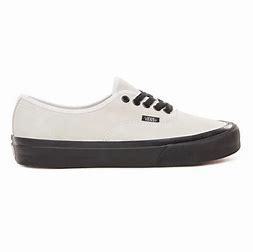
Brand: Vans
Model: Anaheim Factory Authentic 44 DX